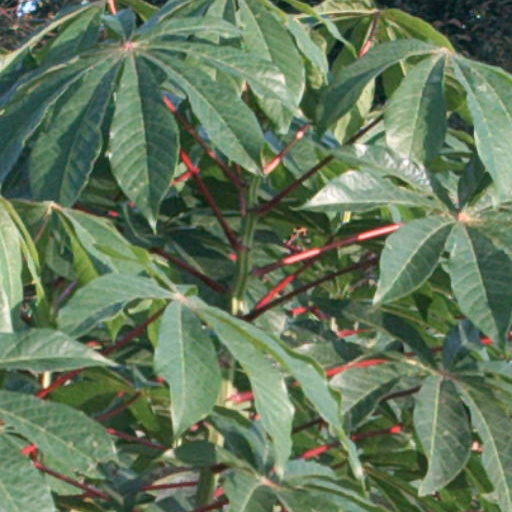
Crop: cassava